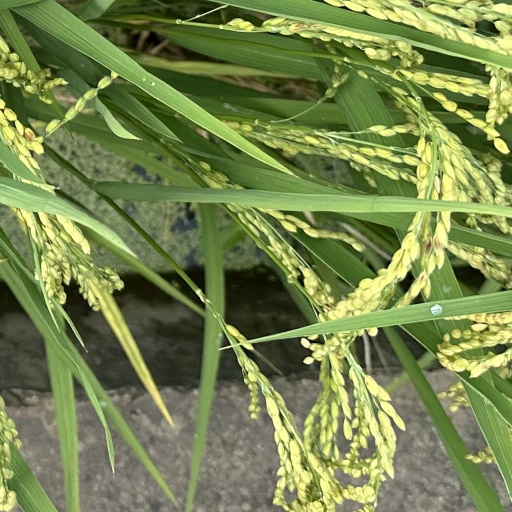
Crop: rice